Sky position (RA, Dec in degrees): 218.795, 1.634
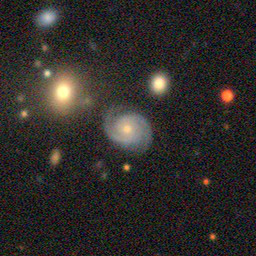
Galaxy morphology: Unbarred Tight Spiral Galaxies